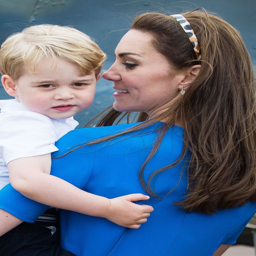
the duchess swept her hair back from her face with a patterned band .